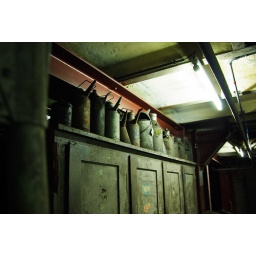
fuel and water cans in the coal processing plant